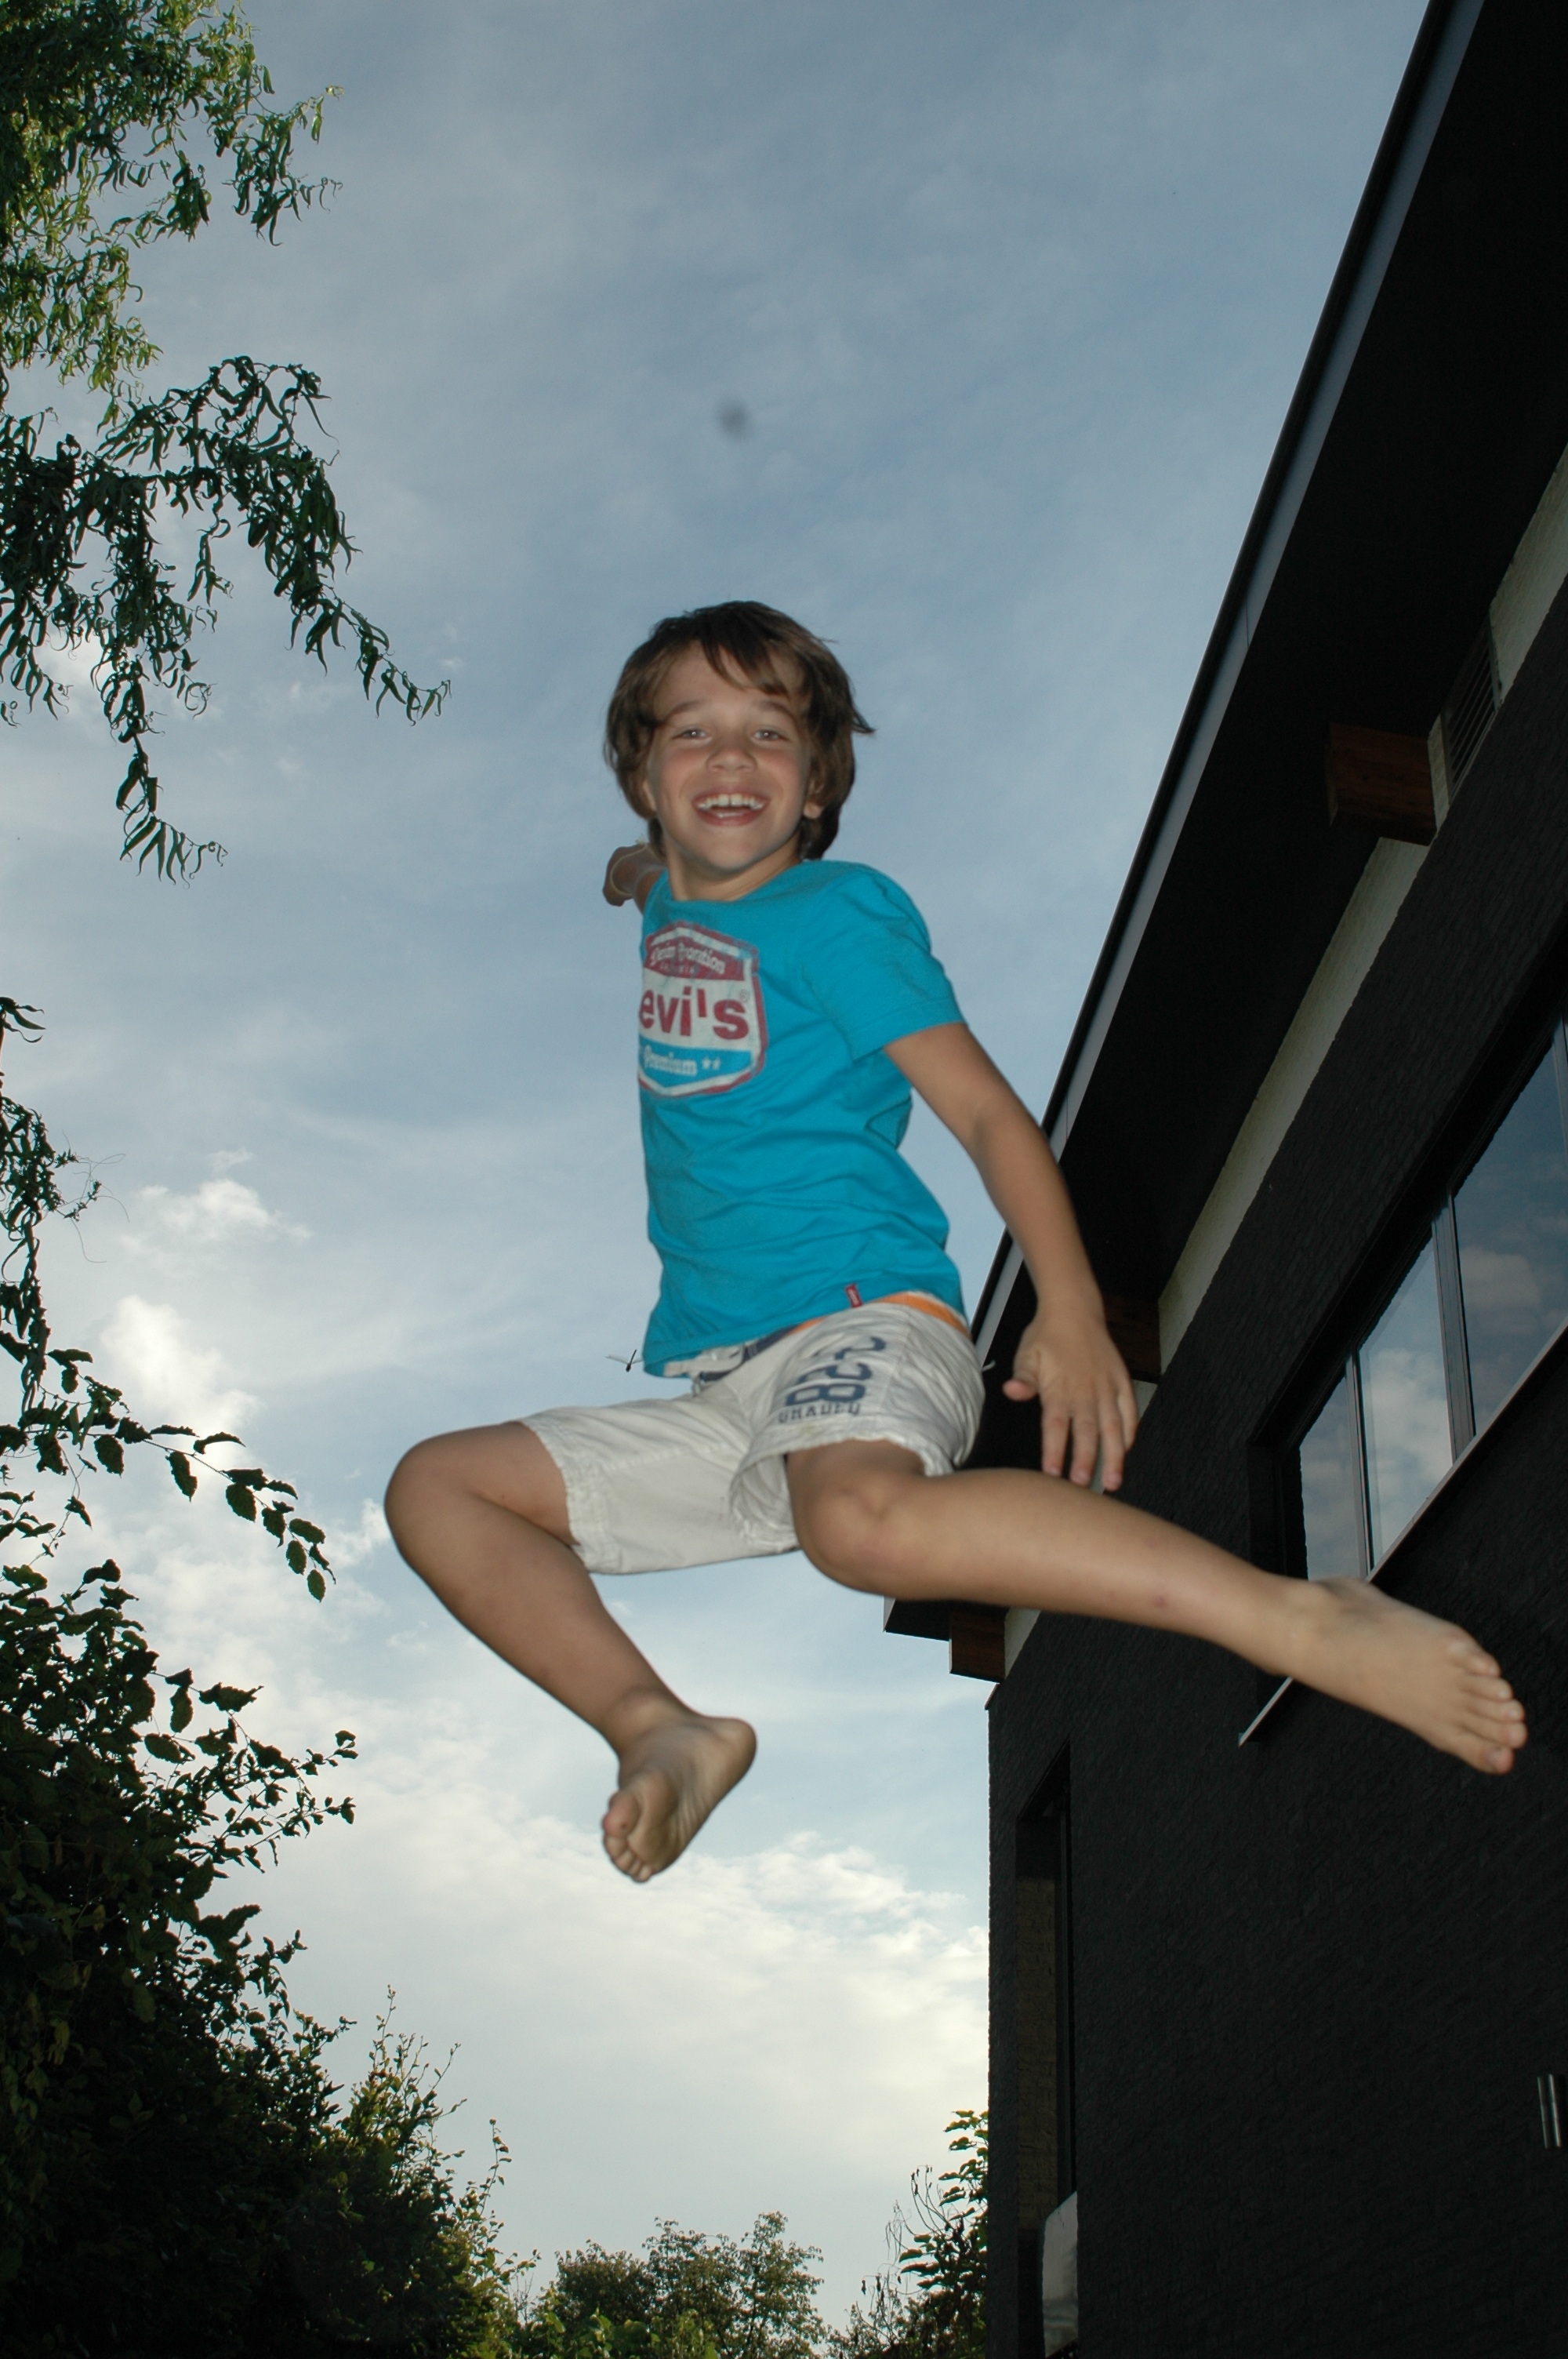
person, sky, play, boy, jump, male, jumping, young, youth, sitting, child, leisure, childhood, cheerful, fun, happiness, joy, active, human positions, human action